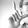
ASL letter: L